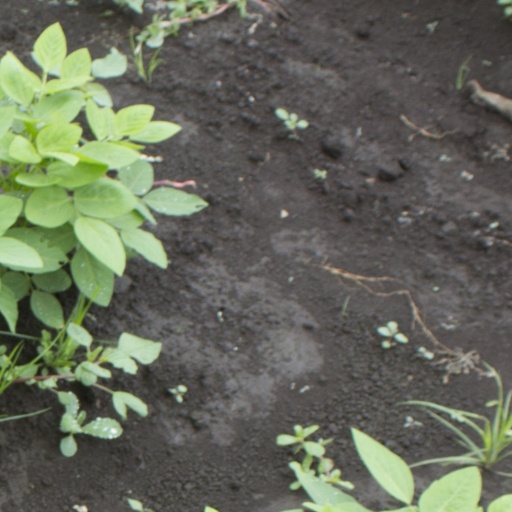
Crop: soybean